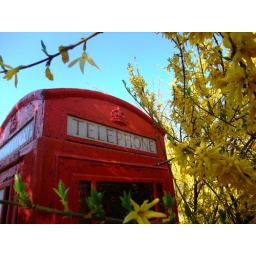
The telephone box at Leckford, near Andover, Hampshire, April 2009.